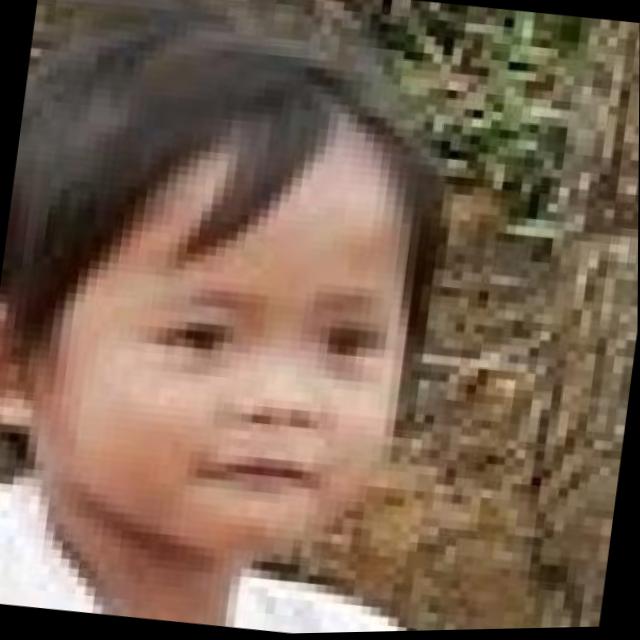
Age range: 0-12